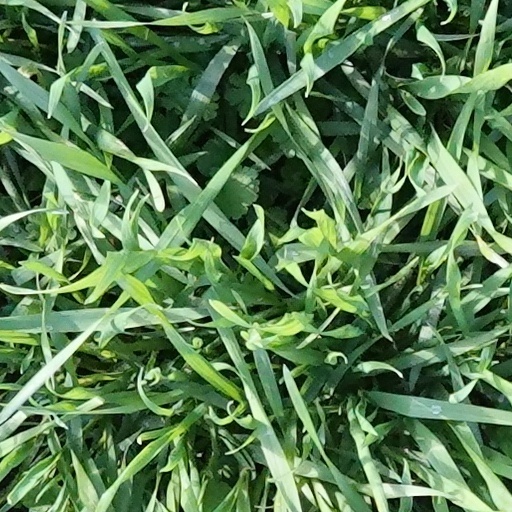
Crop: wheat